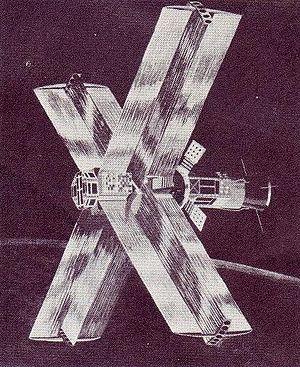
Meteoroid Technology Satellite ou MTS A ou Explorer 46 est un satellite scientifique développé par le Centre de recherche Langley, établissement de la NASA, avec pour objectif de tester une méthode protection contre les micrométéoroïdes, le bouclier Whipple, et de mesurer la quantité de météoroïdes en orbite basse et de mesurer leur vitesse et leur distribution.